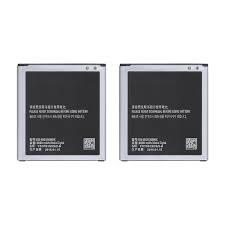
Waste category: battery